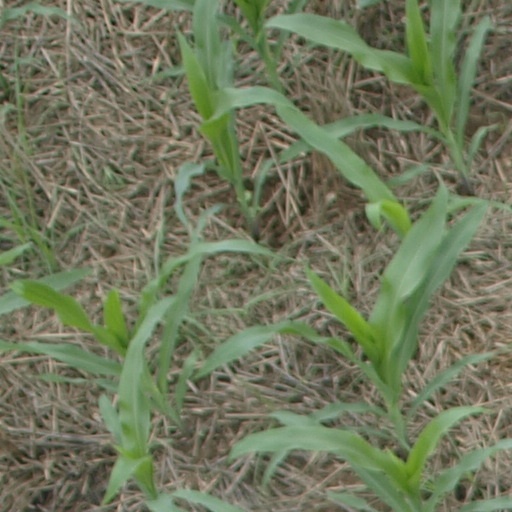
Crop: maize; corn